Graham Gooch

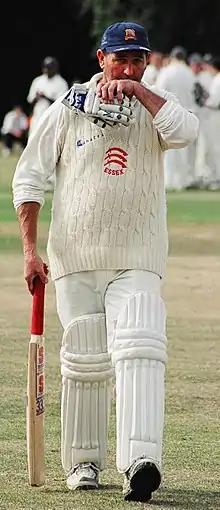
Gooch in 1997

Graham Alan Gooch, (born 23 July 1953) is a former English first-class cricketer who captained Essex and England. He was one of the most successful international batsmen of his generation, and through a career spanning from 1973 until 1997, he became the most prolific run scorer of all time, with 67,057 runs across first-class and limited-overs games. His List A cricket tally of 22,211 runs is also a record. In 1992, he became the first cricketer to lose 3 finals of the Cricket World Cup and is currently the only such player. He is one of only twenty-five players to have scored over 100 first-class centuries. He was a part of the English squads which finished as runners-up at the 1979 Cricket World Cup, as runners-up at the 1987 Cricket World Cup and as runners-up at the 1992 Cricket World Cup.